Lei Cheng Uk Han Tomb Museum

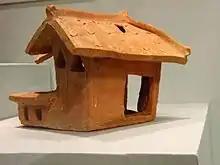
Granary model found at the tomb

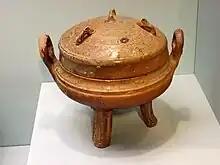
Ding found at the tomb

The Exhibition Hall is located next to the tomb. The first section is about food and drink in Han as it seems because most of what was found in the Han tomb is related to food. The display of this section begins with the old Chinese adage, 'food is the first necessity of the people'. There is a map depicting food distribution, a pictogram of rice distribution and a table of the major food groups. There are also three replicas of figurines. Two of the figurines are cooks, and another one is a farmer.